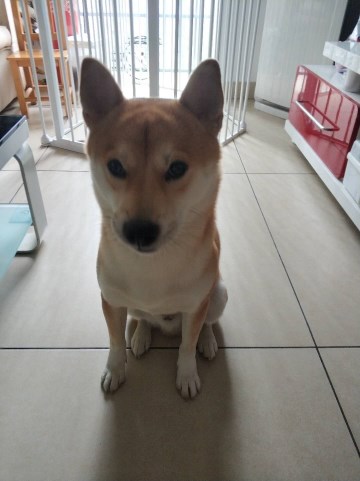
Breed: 1043-n000001-Shiba_Dog